Canterbury city walls

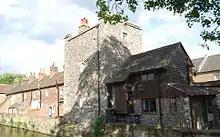
Walls and a tower, converted into a private house

In the early 1360s, during the Hundred Years War, there was an increased level of concern about potential French raids or invasion along the south of England. Canterbury was particularly important for the defence of the south-east, as it formed a potential barrier to any invaders marching on London. An enquiry was carried out in 1363 into the state of Canterbury's defences, which concluded that the city was in a parlous position, as "the walls of Canterbury are for the most part fallen because of age, and the stones thereof carried away, and the ditches under the walls are obstructed".